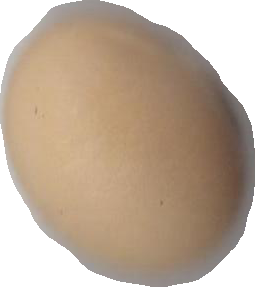
Variety: Grobogan